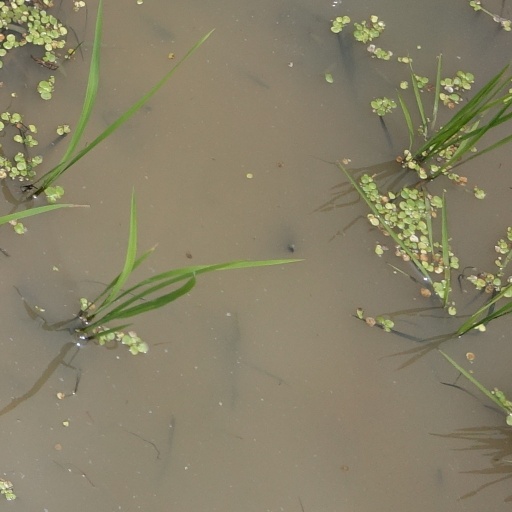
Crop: rice